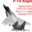
Label: airplane